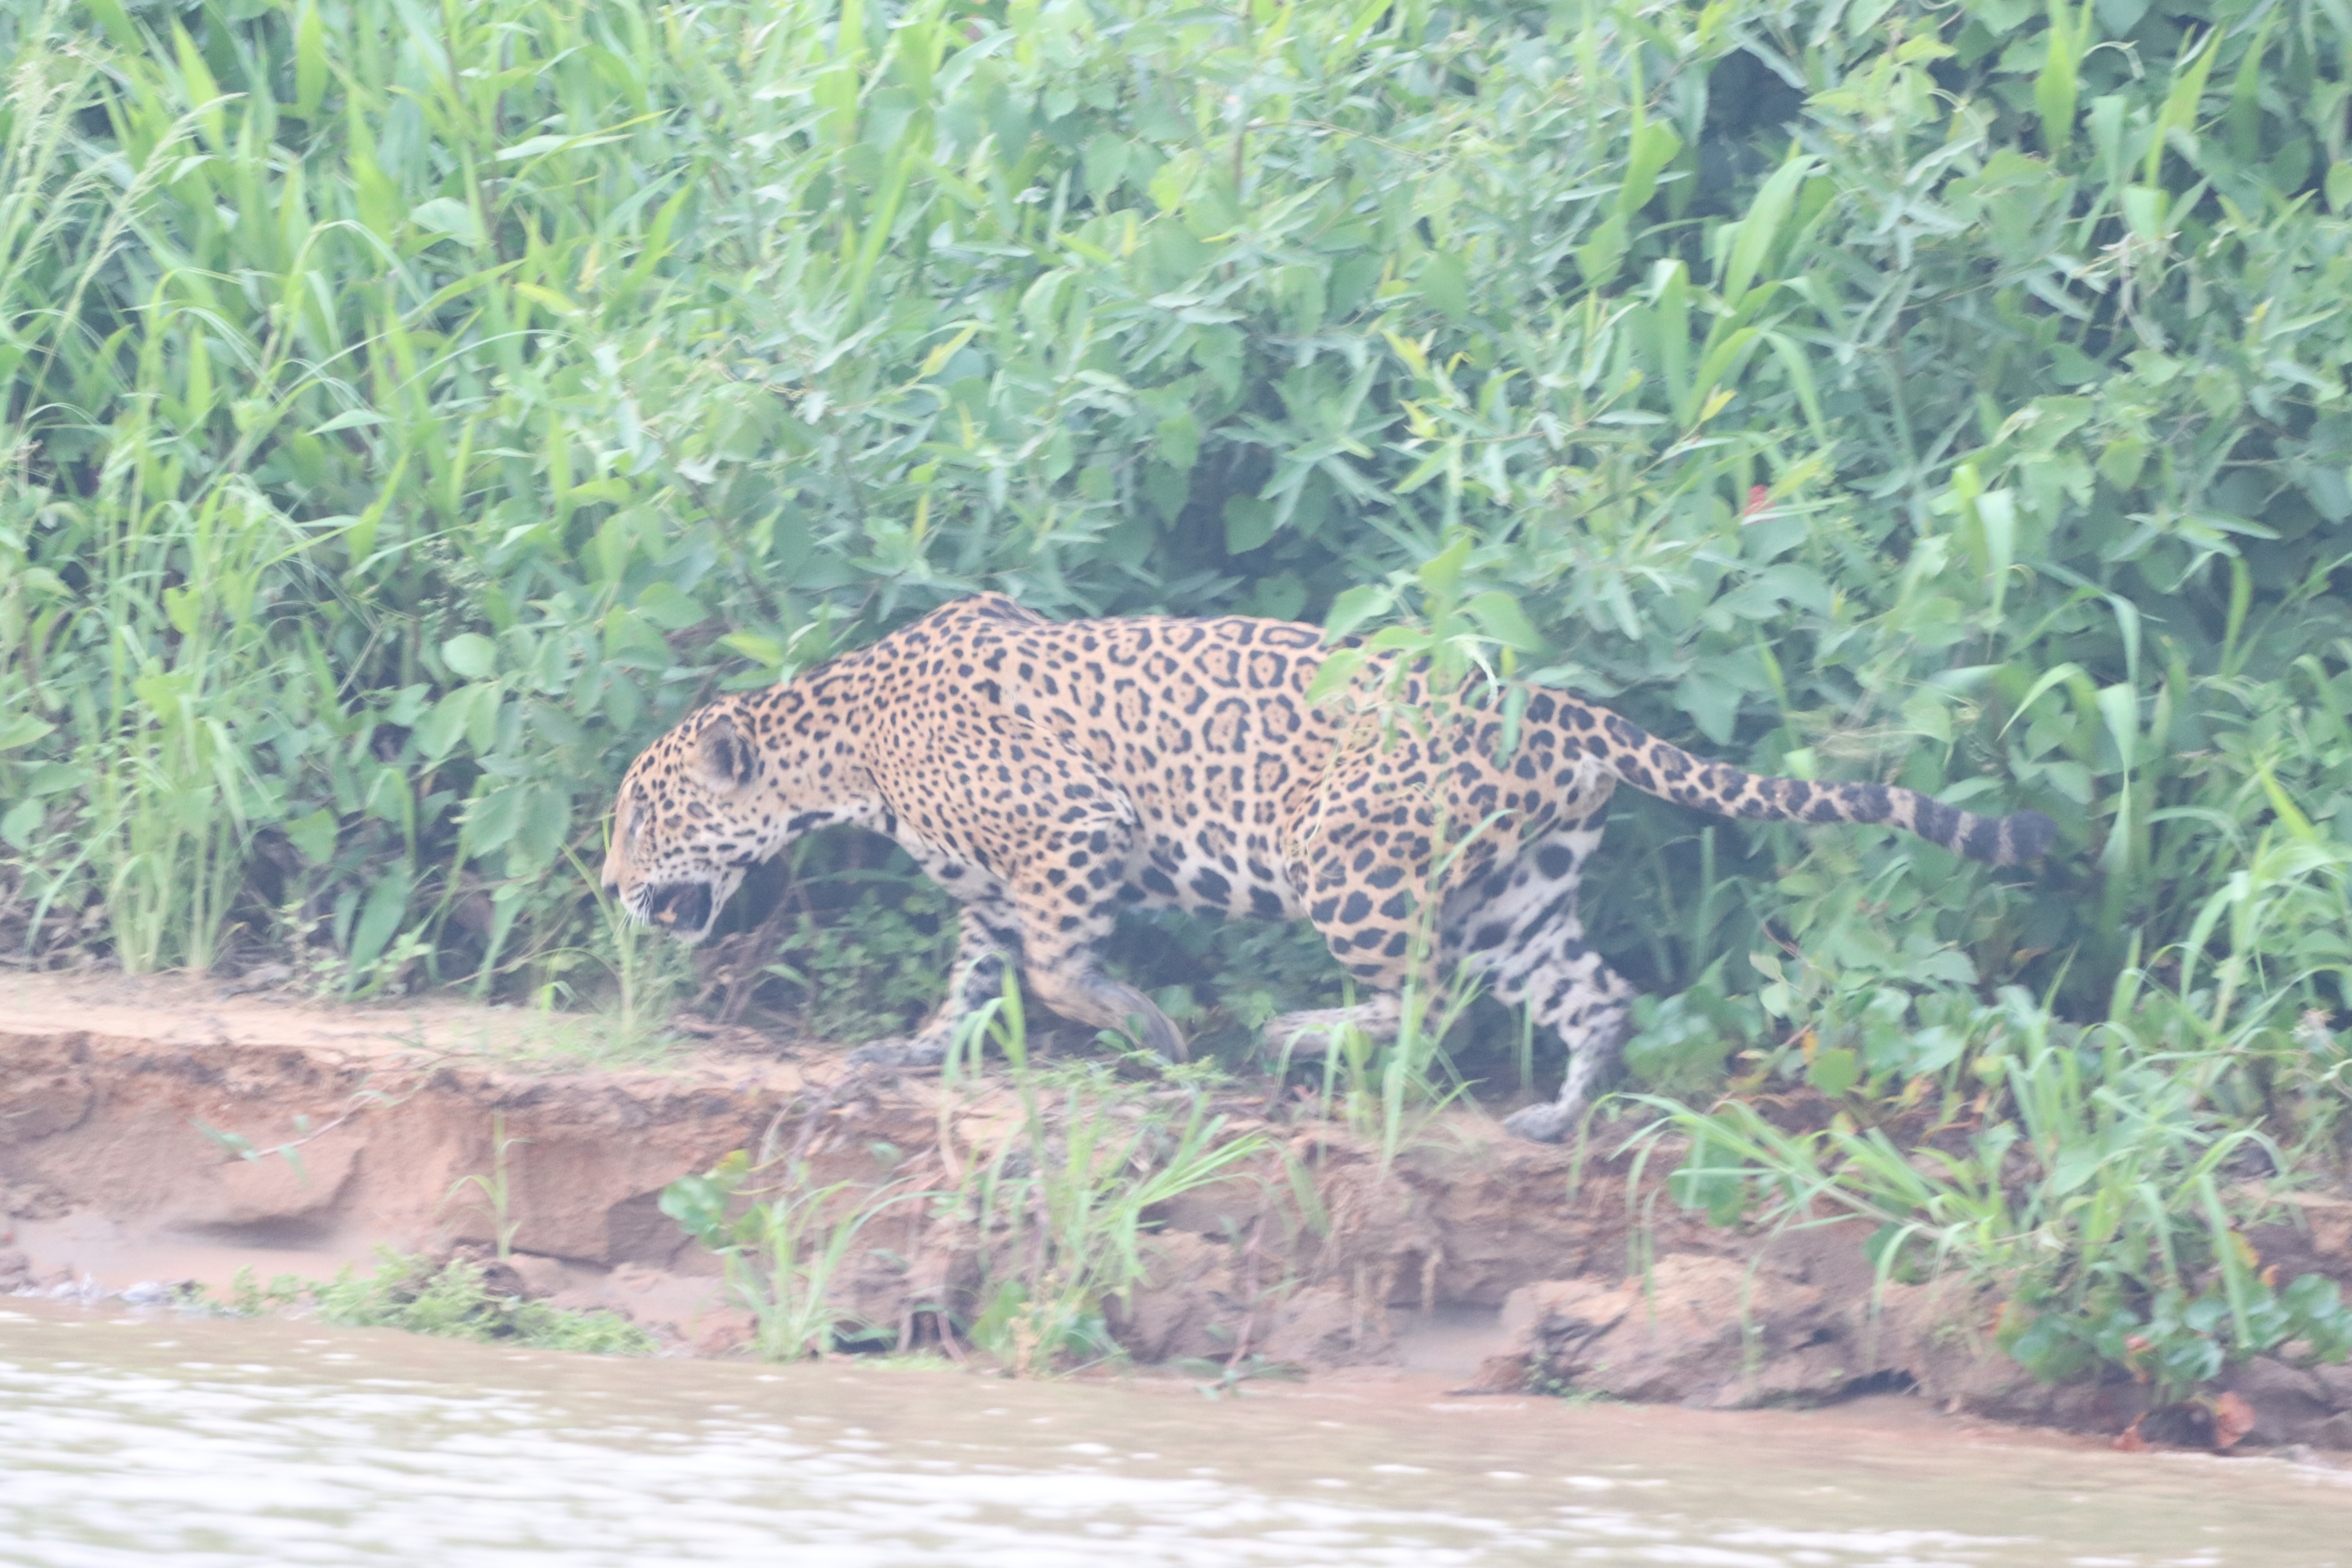
Jaguar: Pollyanna